Bartholomew Ulufa'alu

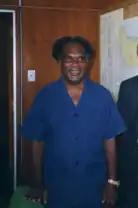
Ulufa'alu in 1999

Bartholomew (Bart) Ulufa'alu CMG (25 December 1950 – 25 May 2007) was the prime minister of Solomon Islands from 27 August 1997 to 30 June 2000.